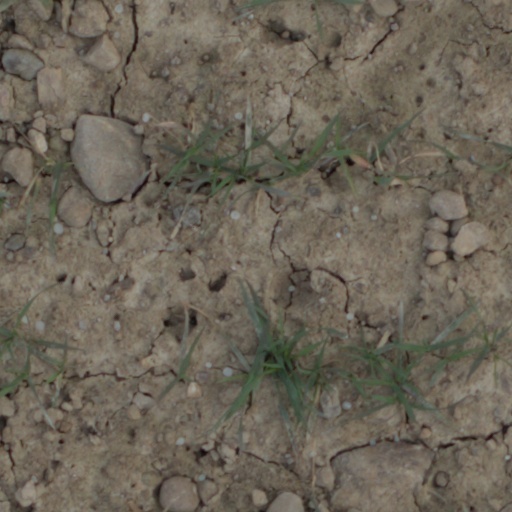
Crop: wheat